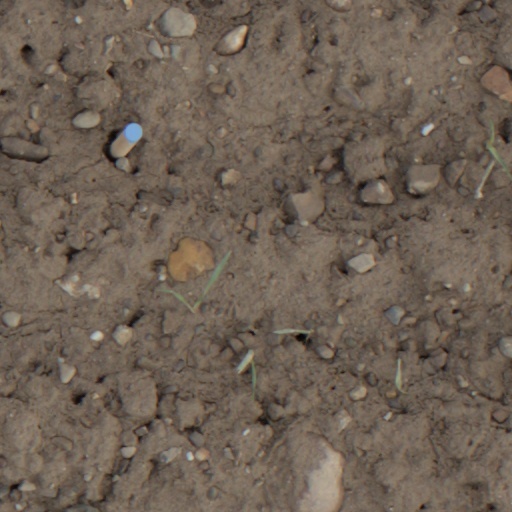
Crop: wheat